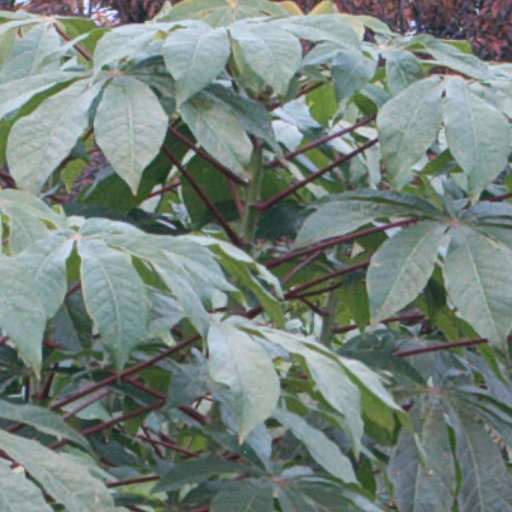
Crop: cassava